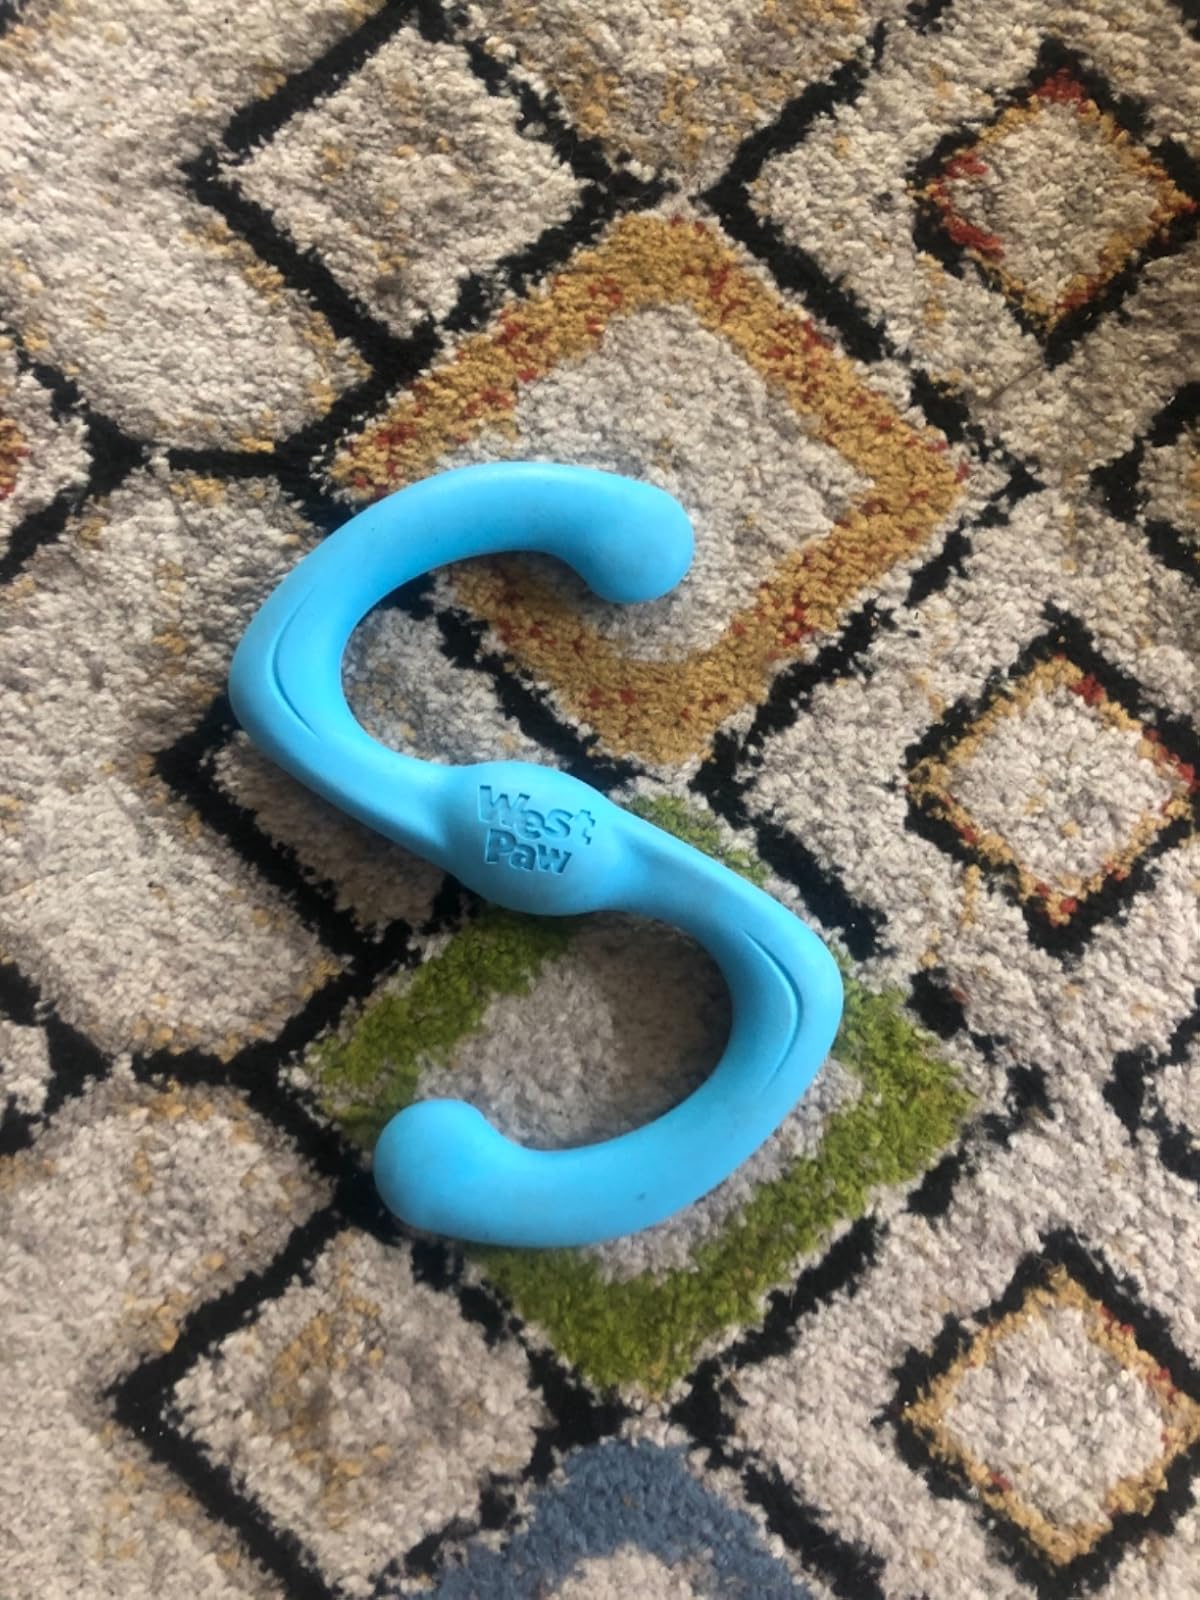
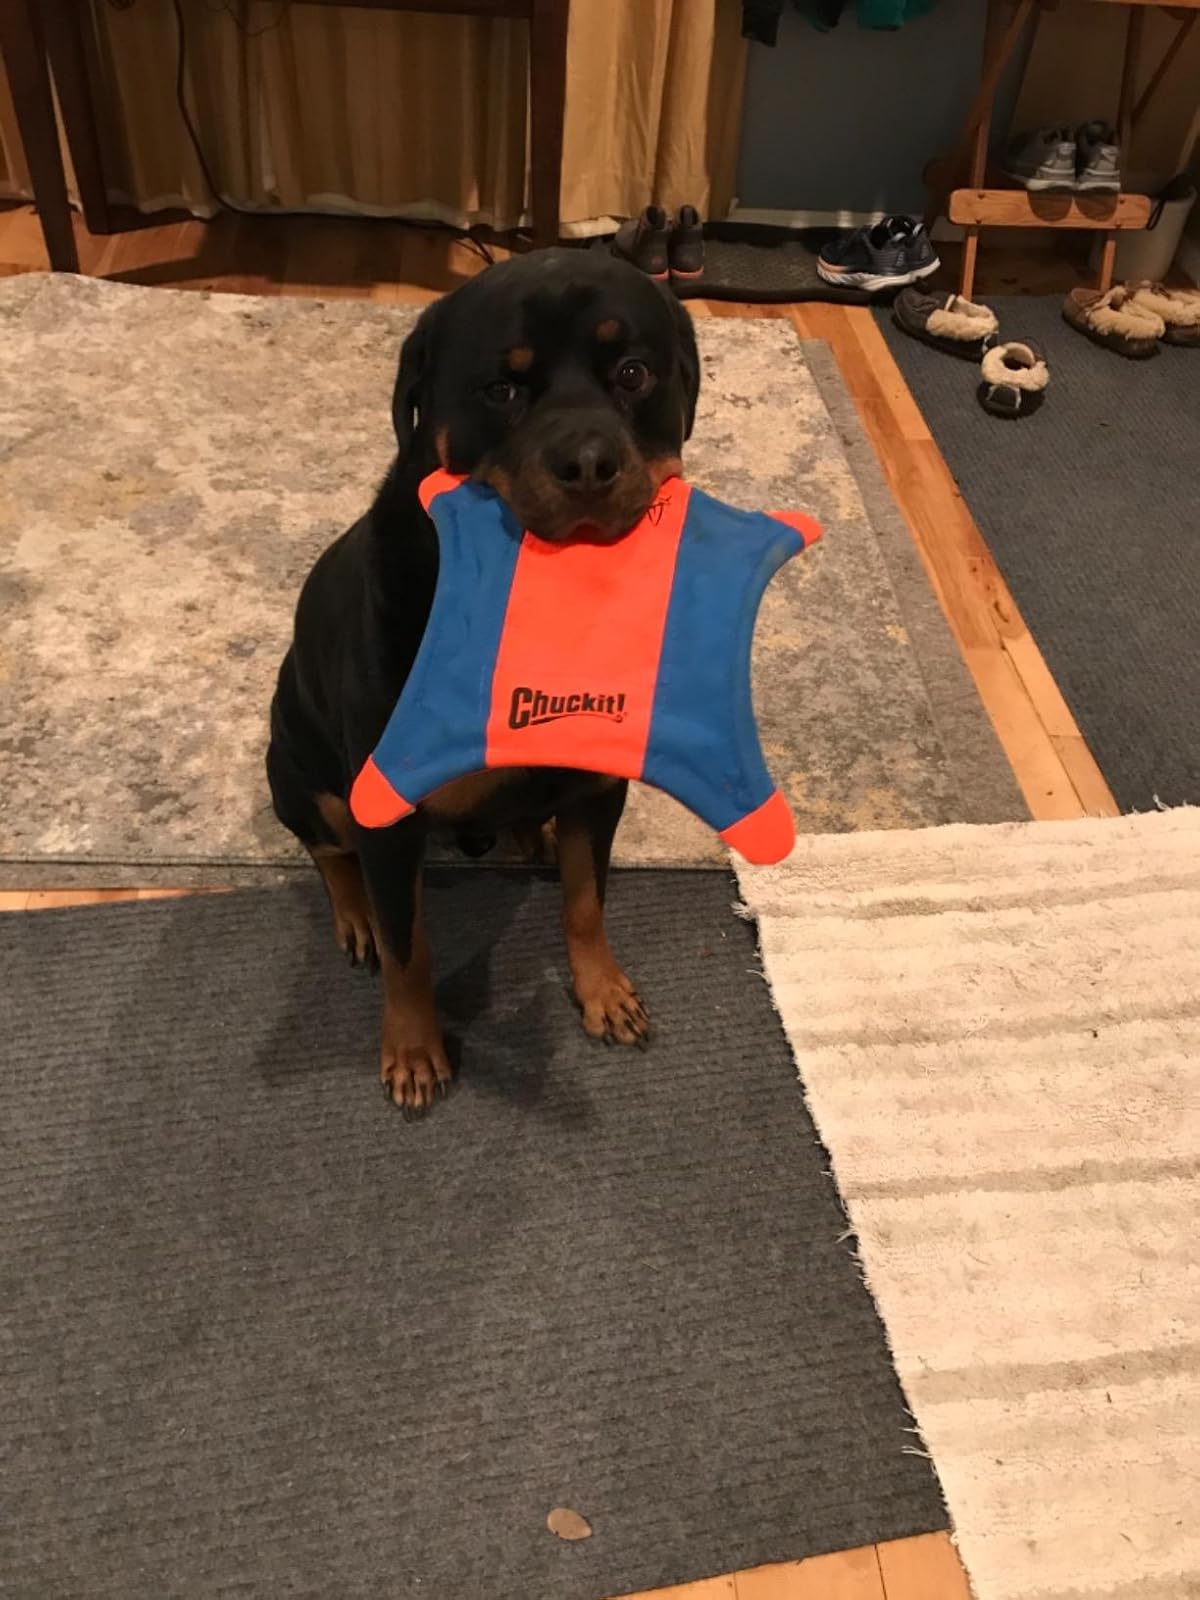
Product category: items_toy
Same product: no